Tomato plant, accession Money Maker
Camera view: bottom (45 deg); turntable rotation: 270 degrees
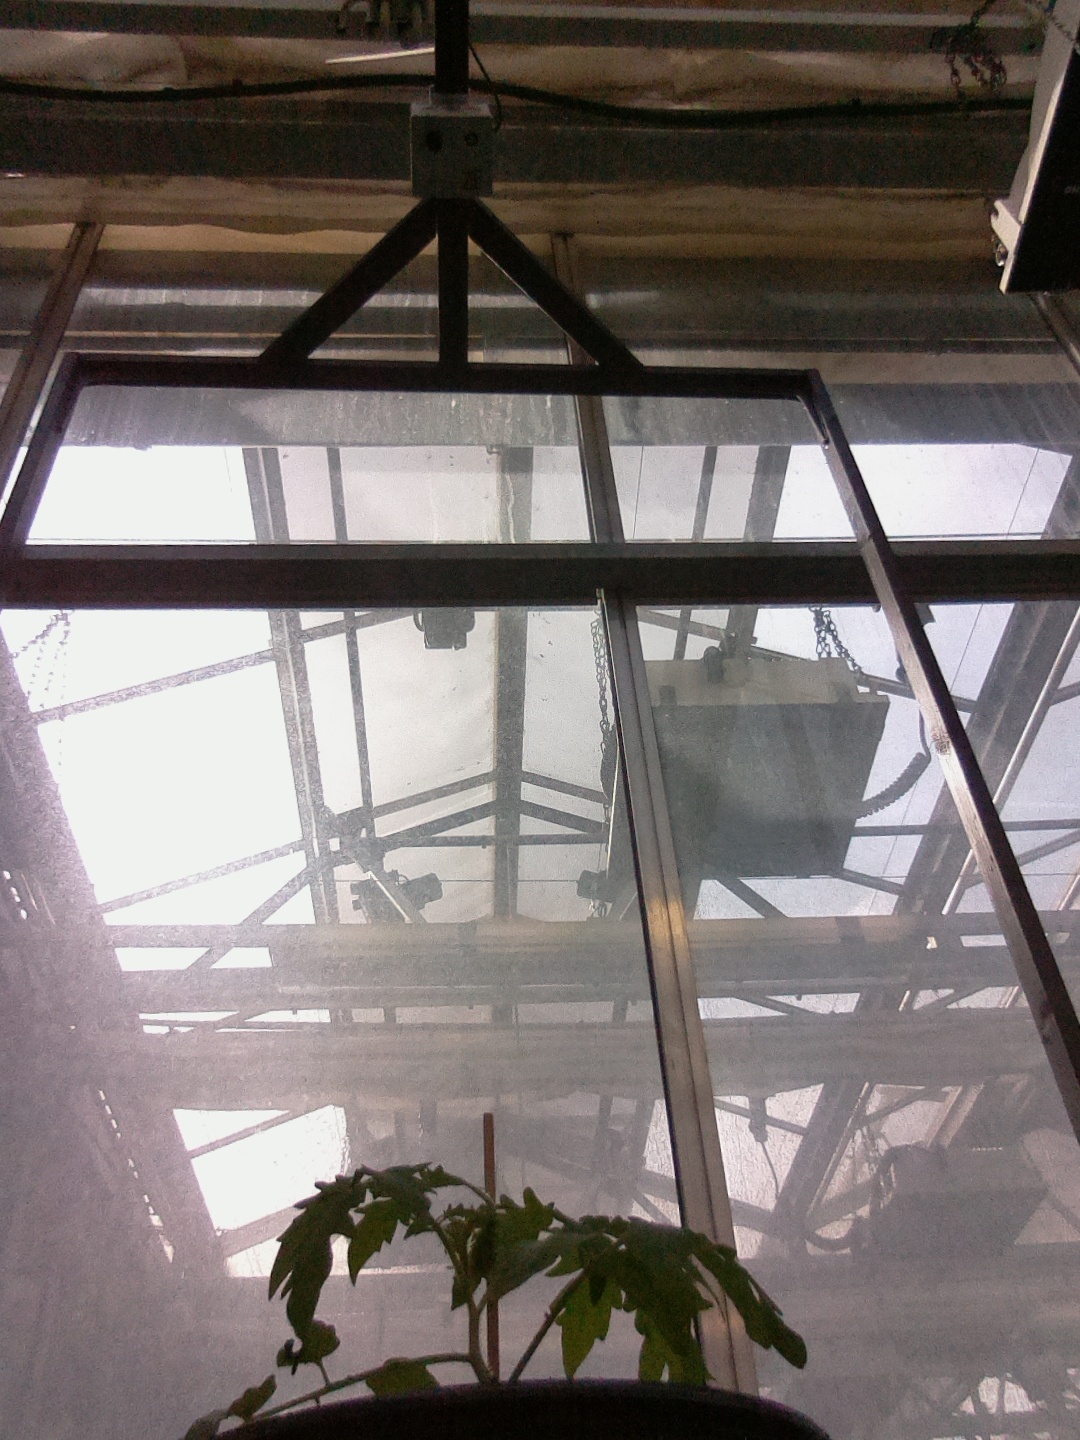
BBCH growth stage 13: 6 of true leaves visible